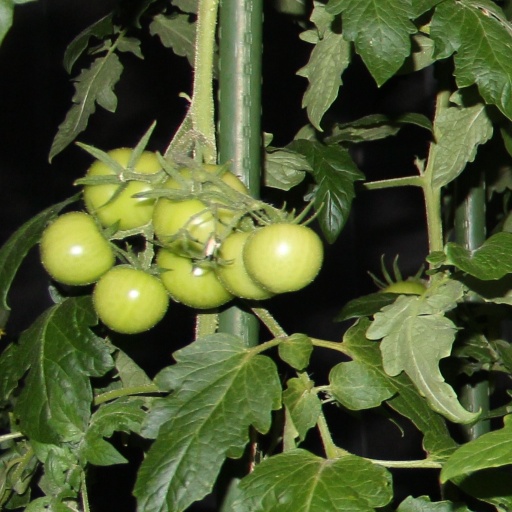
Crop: tomato